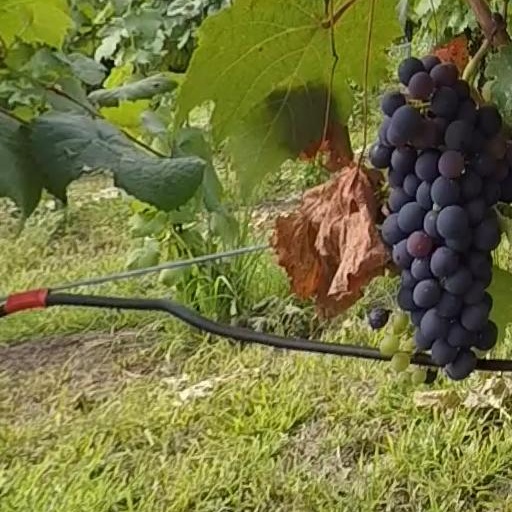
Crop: grape